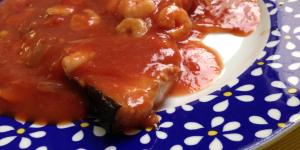
pez espada en salsa de gambas